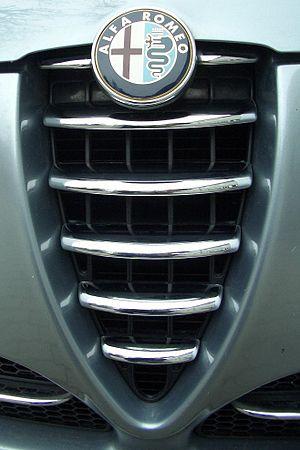
Ecusson et logo Alfa Romeo. Italiano: Scudetto e stemma Alfa Romeo. Lietuvių: Alfa Romeo logotipas.
Alfa Romeo est une société de construction d'automobiles italienne fondée le 24 juin 1910 à Milan. Depuis 1986, ce constructeur automobile fait partie du groupe Fiat SpA et constitue depuis février 2007 une division de Fiat Group Automobiles SpA qui regroupe toutes les marques automobiles du groupe Fiat Chrysler Automobiles. Il était auparavant la propriété de l'État italien, à travers sa holding publique IRI, de 1933 à 1986.